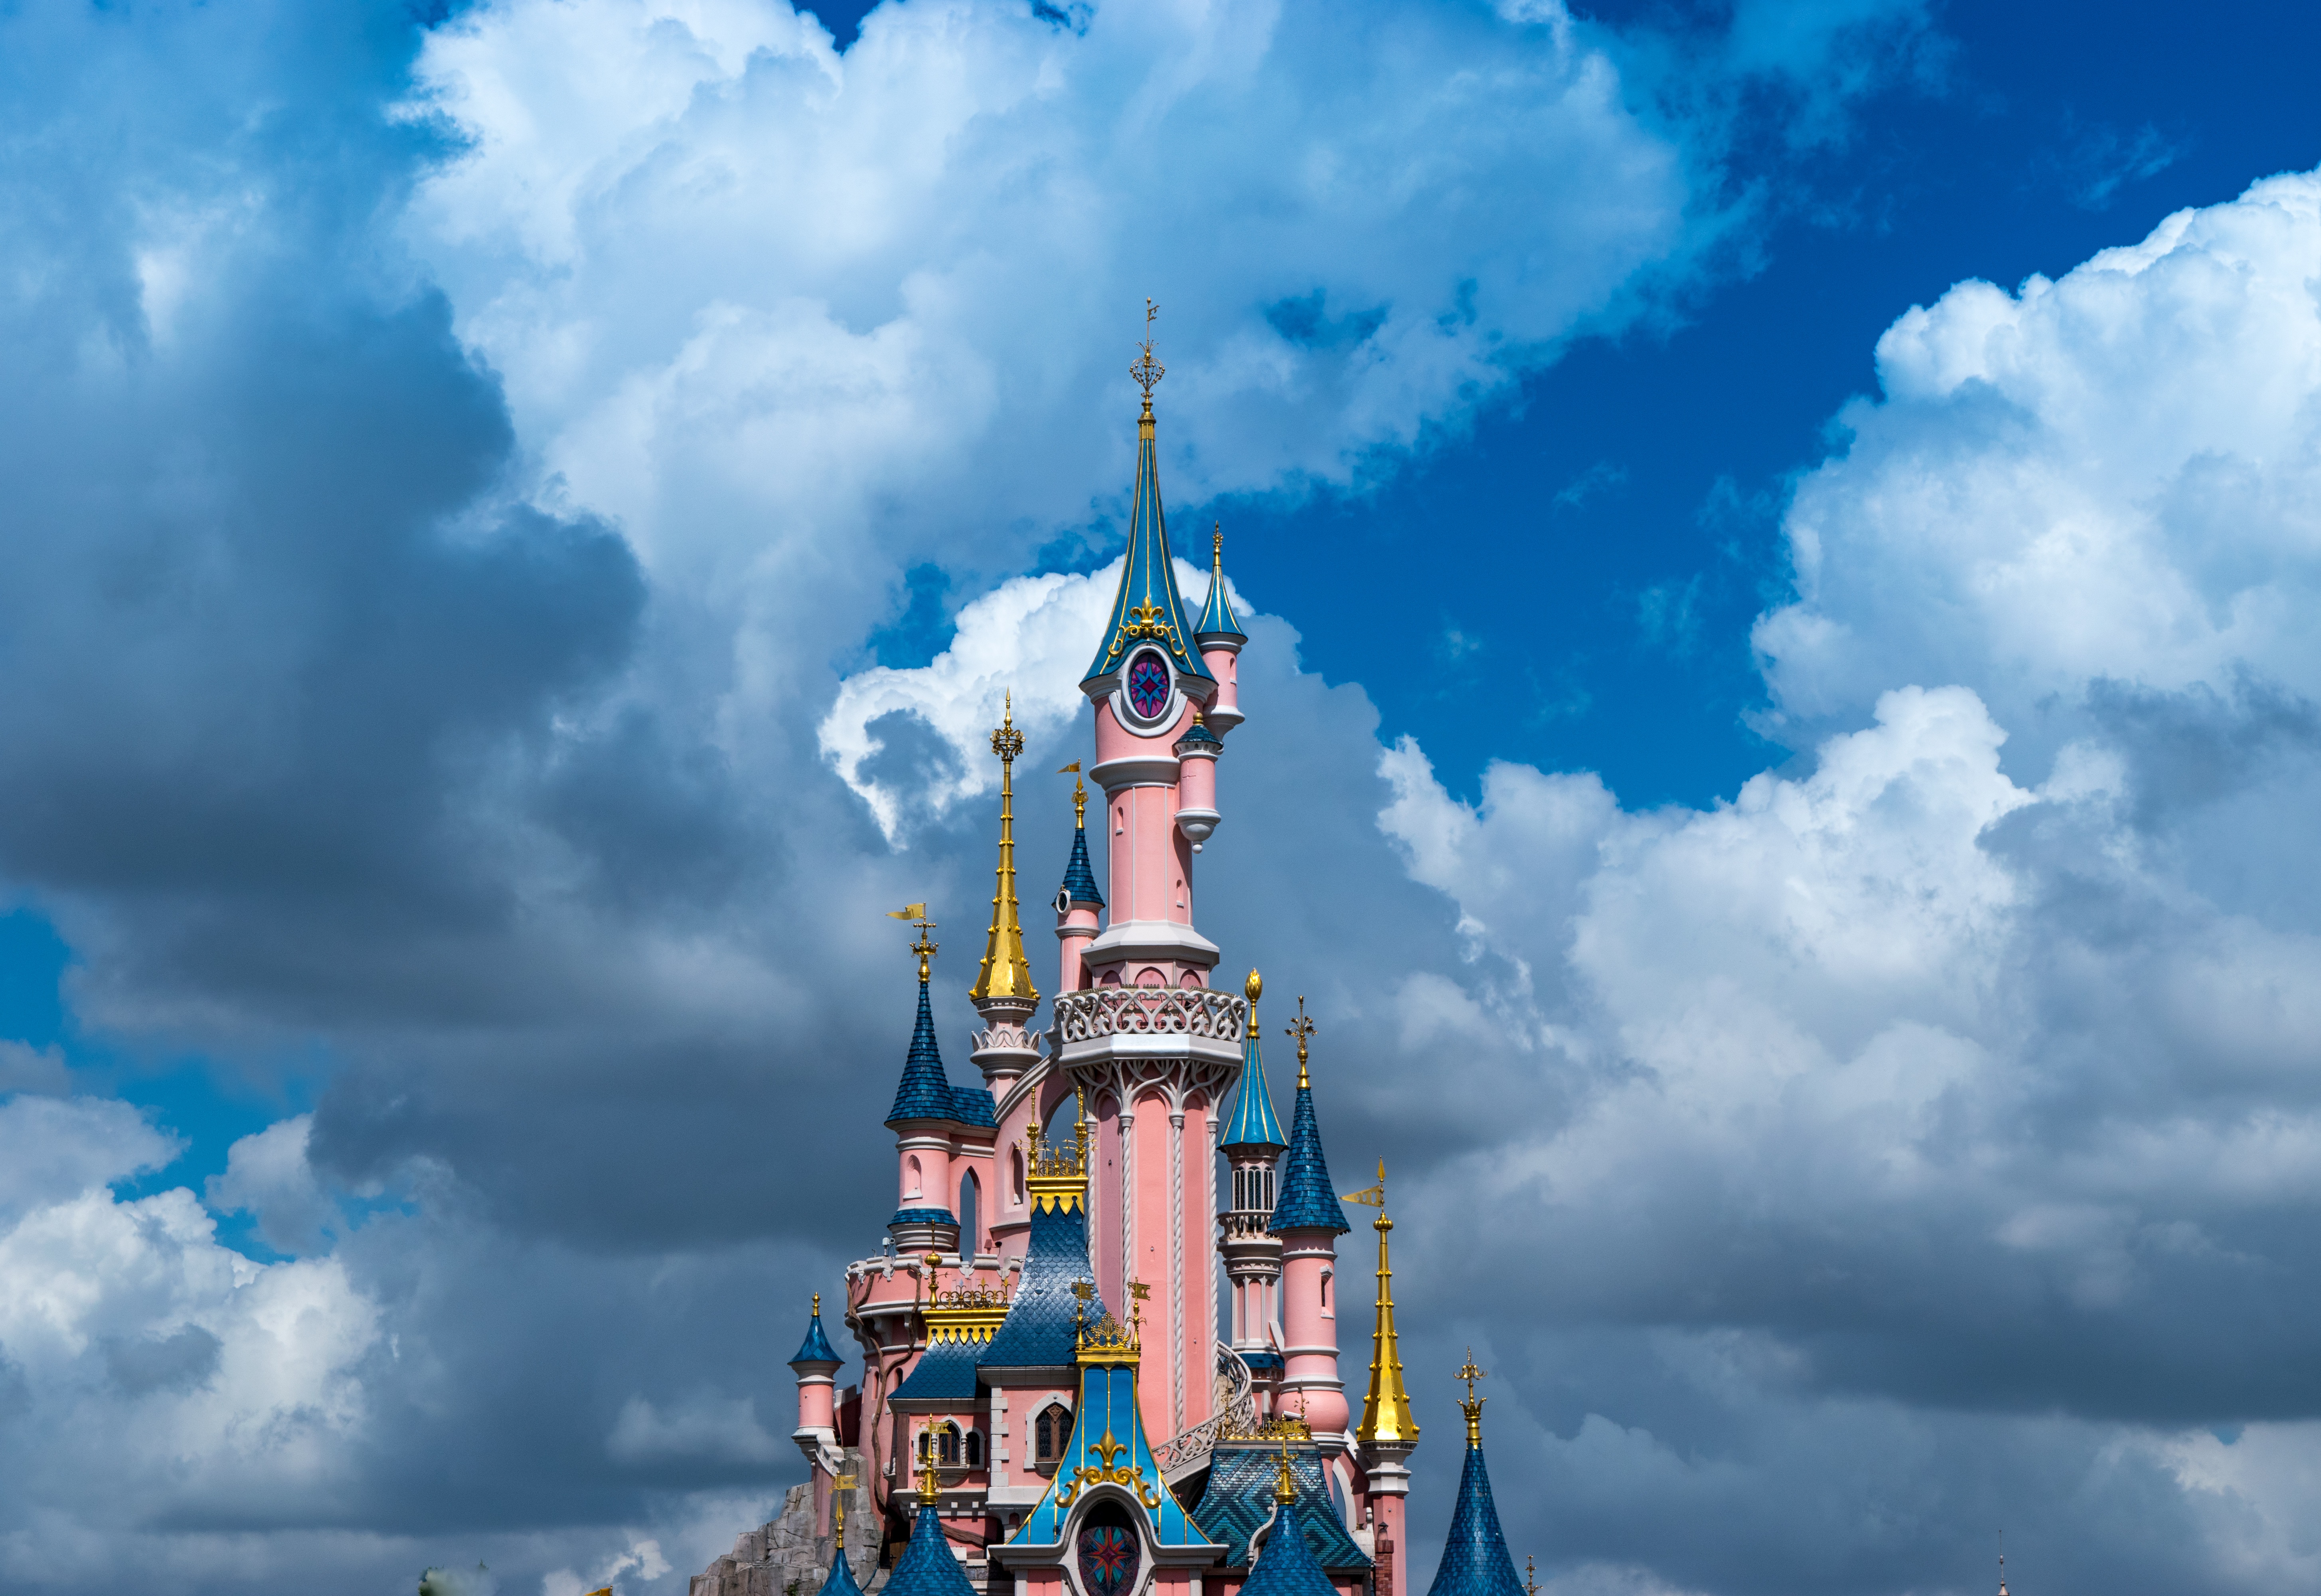
cloud, sky, paris, vacation, amusement park, tower, park, castle, landmark, blue, clouds, resort, screenshot, princesses, eurodisney, delusion, amusement ride, atmosphere of earth, walt disney world